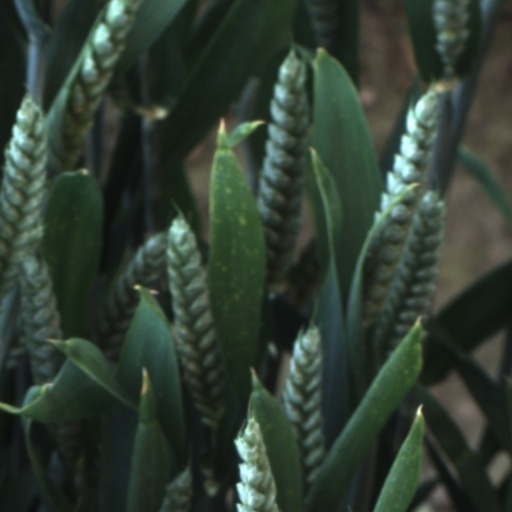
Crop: wheat